Kyrenia

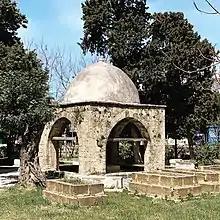
Ottoman cemetery, dome and graves

In 1229, during the civil war in Cyprus, the forces of King Henry I of Cyprus and the Ibelins took the castle of Kyrenia from the supporters of Frederick II with the support of Genoese ships. Strangely Henry I's wife Alice of Montferrat was one of the victims and he had never met her.